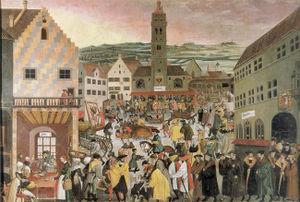
1548 est une année bissextile commençant un dimanche.